Answer in natural language. Consider the 3D positions of the objects in the scene and not just the 2D positions in the image. Is the centerpoint of  swivel office chair with adjustable armrests (marked B) at a higher height than dark red upholstered chair with wooden legs (marked C)? Choose between the following options: yes or no
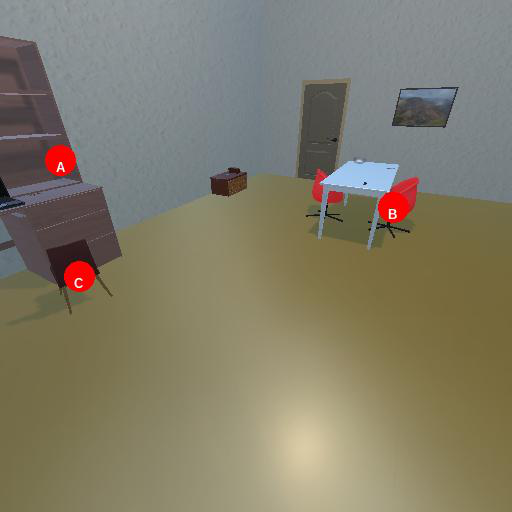
<answer>no</answer>